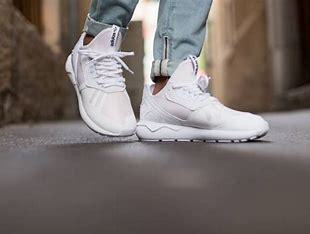
Brand: Adidas
Model: Tubular Runner